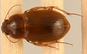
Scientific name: Amara quenseli
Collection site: Onaqui NEON (ONAQ), plot ONAQ_018